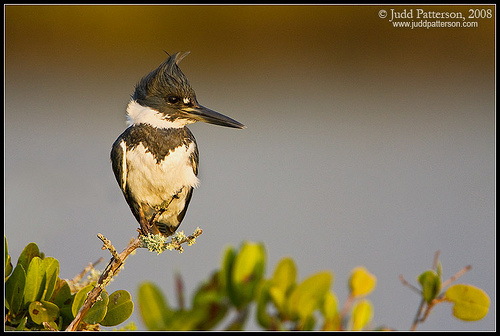
a small black and white bird with a pointy head, a white stripe around its neck, and a long black beak.
this spikey headed bird has a white heart-shaped chest, dark grey head and wings, white ring around its nape, and a long pointed bill.
the bird has a long black bill and black eyering that us round.
this bird is black and white in color with a big beak, and black eye rings.
small white and black bird with short tarsus and long large black beak
this bird is white with black and has a long, pointy beak.
this small bird has a white belly and breast in the shape of a heart and a white ring around it's nape with the rest of it being black.
this small bird has a heart-shaped white patch on its belly, a white patch around its neck, black wings and upper chest, and a pointy black head with a long black beak.
this small bird has a long black bill and a white belly with a black crown.
this bird has a very long black pointed bill, with a black and white breast.
Species: Belted Kingfisher